Warner Bros. Studio Tour London – The Making of Harry Potter

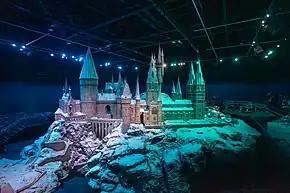
The 1:24 scale model of Hogwarts on display

Warner Bros. Studio Tour London – The Making of "Harry Potter" opened to the public on 31 March 2012. The opening event was attended by many of the "Harry Potter" film series' cast and crew members, including Rupert Grint, Tom Felton, Bonnie Wright, Evanna Lynch, Warwick Davis, David Thewlis, Helen McCrory, George Harris, Nick Moran, Natalia Tena, David Bradley, Alfred Enoch, Harry Melling, producers David Heyman and David Barron and directors David Yates, Alfonso Cuarón and Mike Newell. Since 2020, "Harry Potter" fans have been able to purchase bottled 'Butterbeer' exclusively at the tour.